Madge Moore

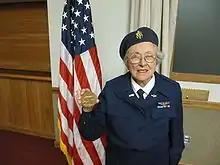
Madge Moore with her Congressional Gold Medal in 2010.

Madge Leon Moore (January 22, 1922 – December 22, 2016) was an American aviator. She served in the Women Airforce Service Pilots (WASP) during World War II. Moore ferried planes during the war and after the dissolution of WASP, lived as a homemaker. She received the Congressional Gold Medal for her service in 2010.